William Tanner (politician)

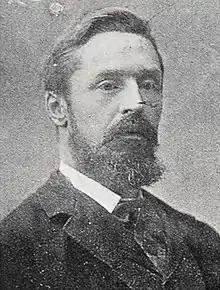

William Wilcox Tanner (1851–1938) was a New Zealand politician of the Liberal Party. In 1905 he was associated with the New Liberal Party group.